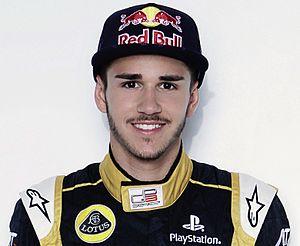
Daniel Abt, né à Kempten im Allgäu le 3 décembre 1992, est un coureur automobile allemand. Il a participé à des compétitions telles que le championnat allemand de Formule 3 et est inscrit au championnat de Formule E FIA.